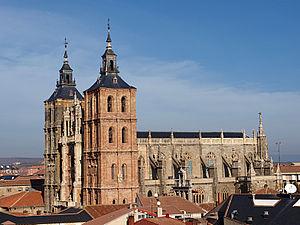
La cathédrale Notre-Dame d'Astorga ou cathédrale Sainte-Marie d'Astorga se trouve dans la ville d'Astorga, province de León en Castille-et-León, au nord-ouest de l'Espagne.